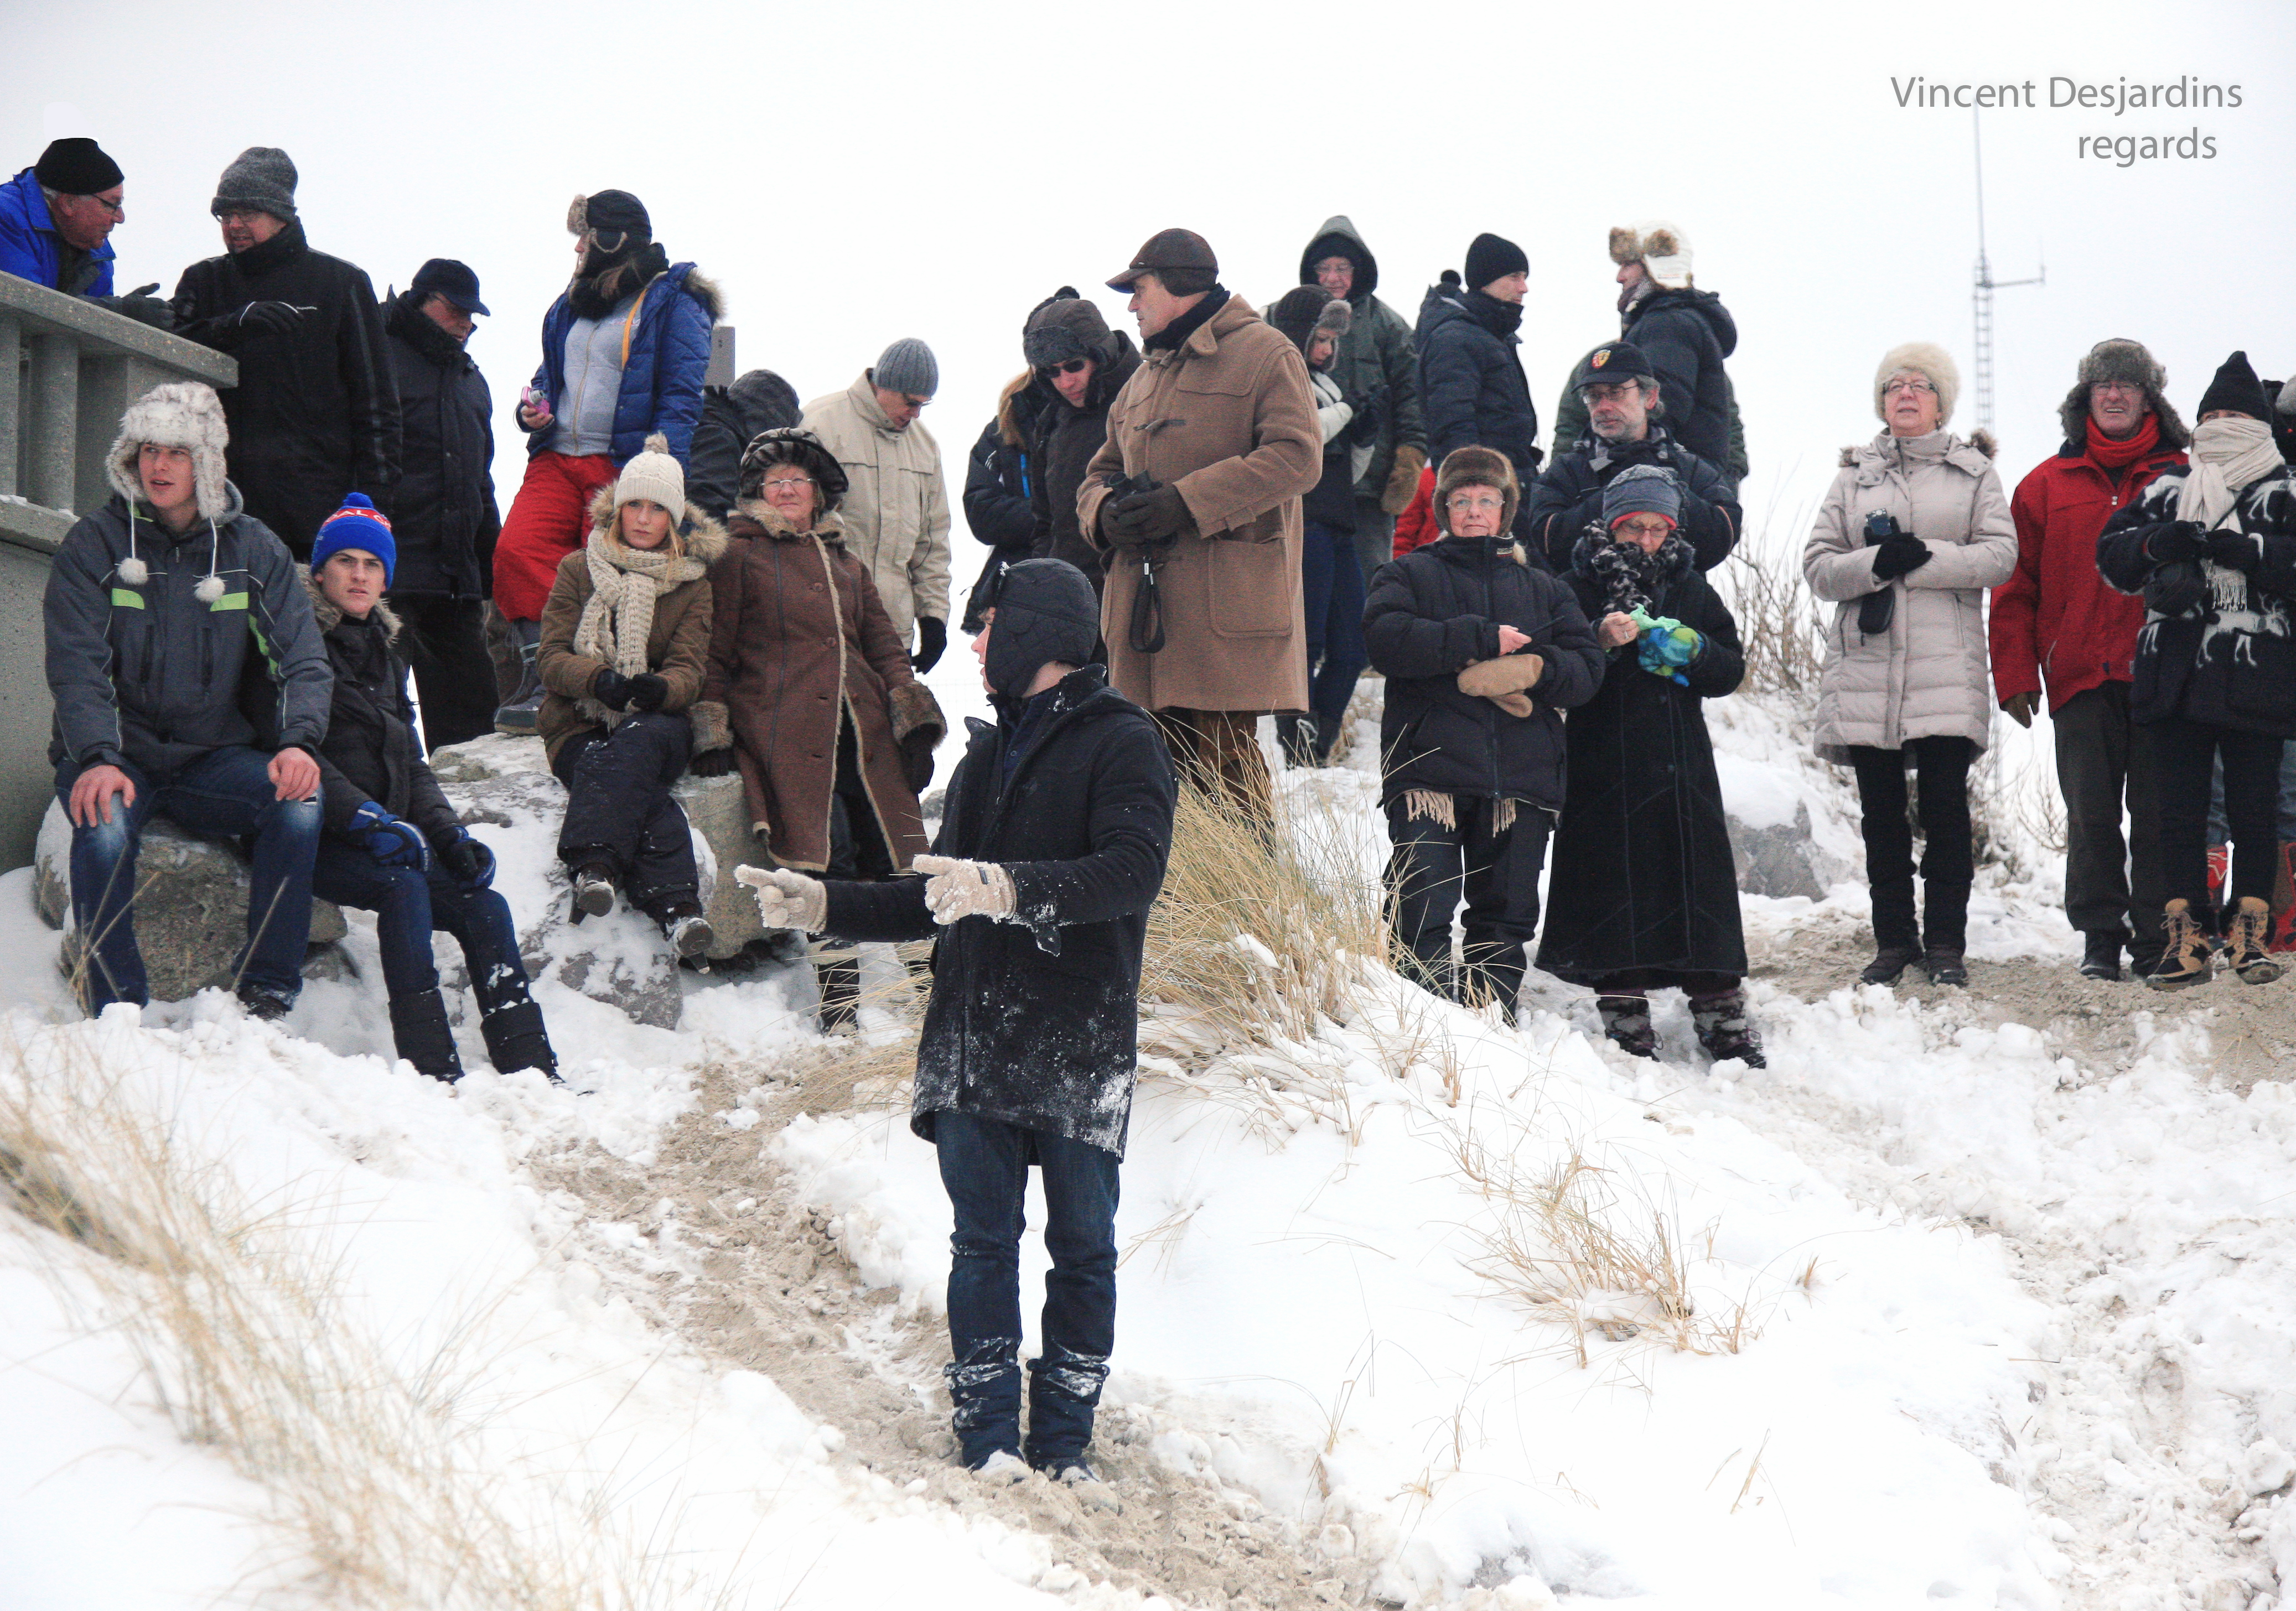
beach, snow, winter, france, weather, winter sport, plage, 2012, mer, footwear, canon5d, enduro, ef24105mmf4lisusm, pasdecalais, cotedopale, englishchannel, stellaplage, manche, enduropale, spectateur, geological phenomenon